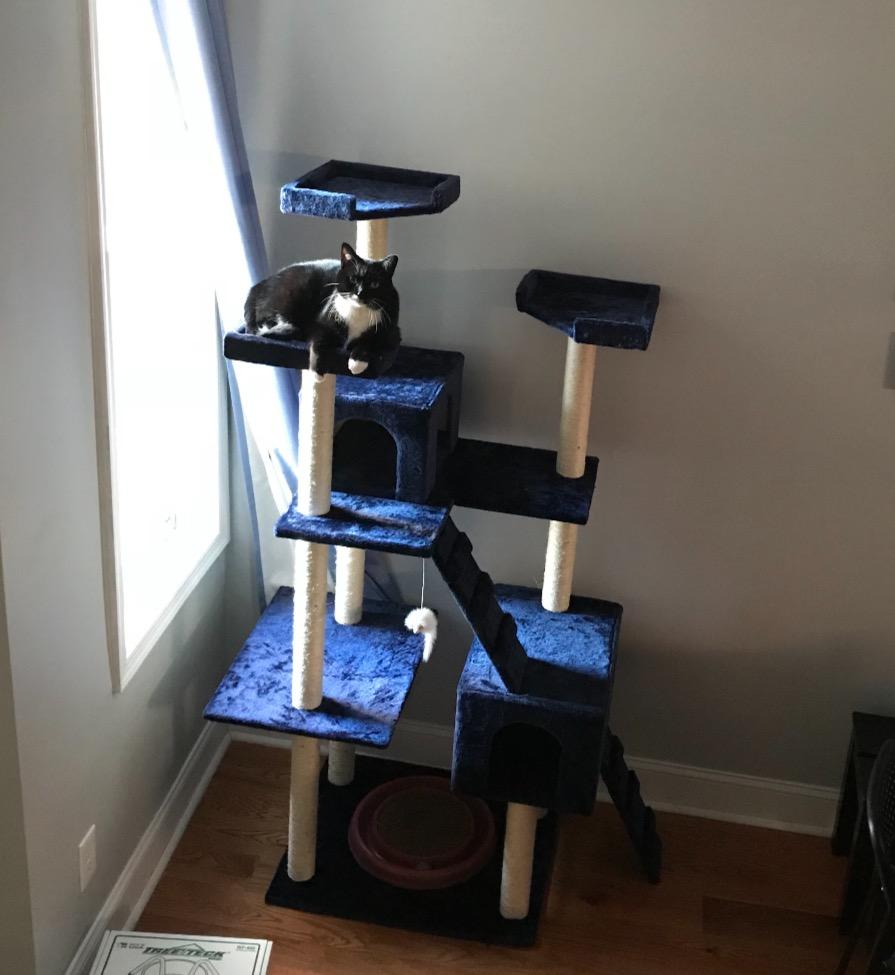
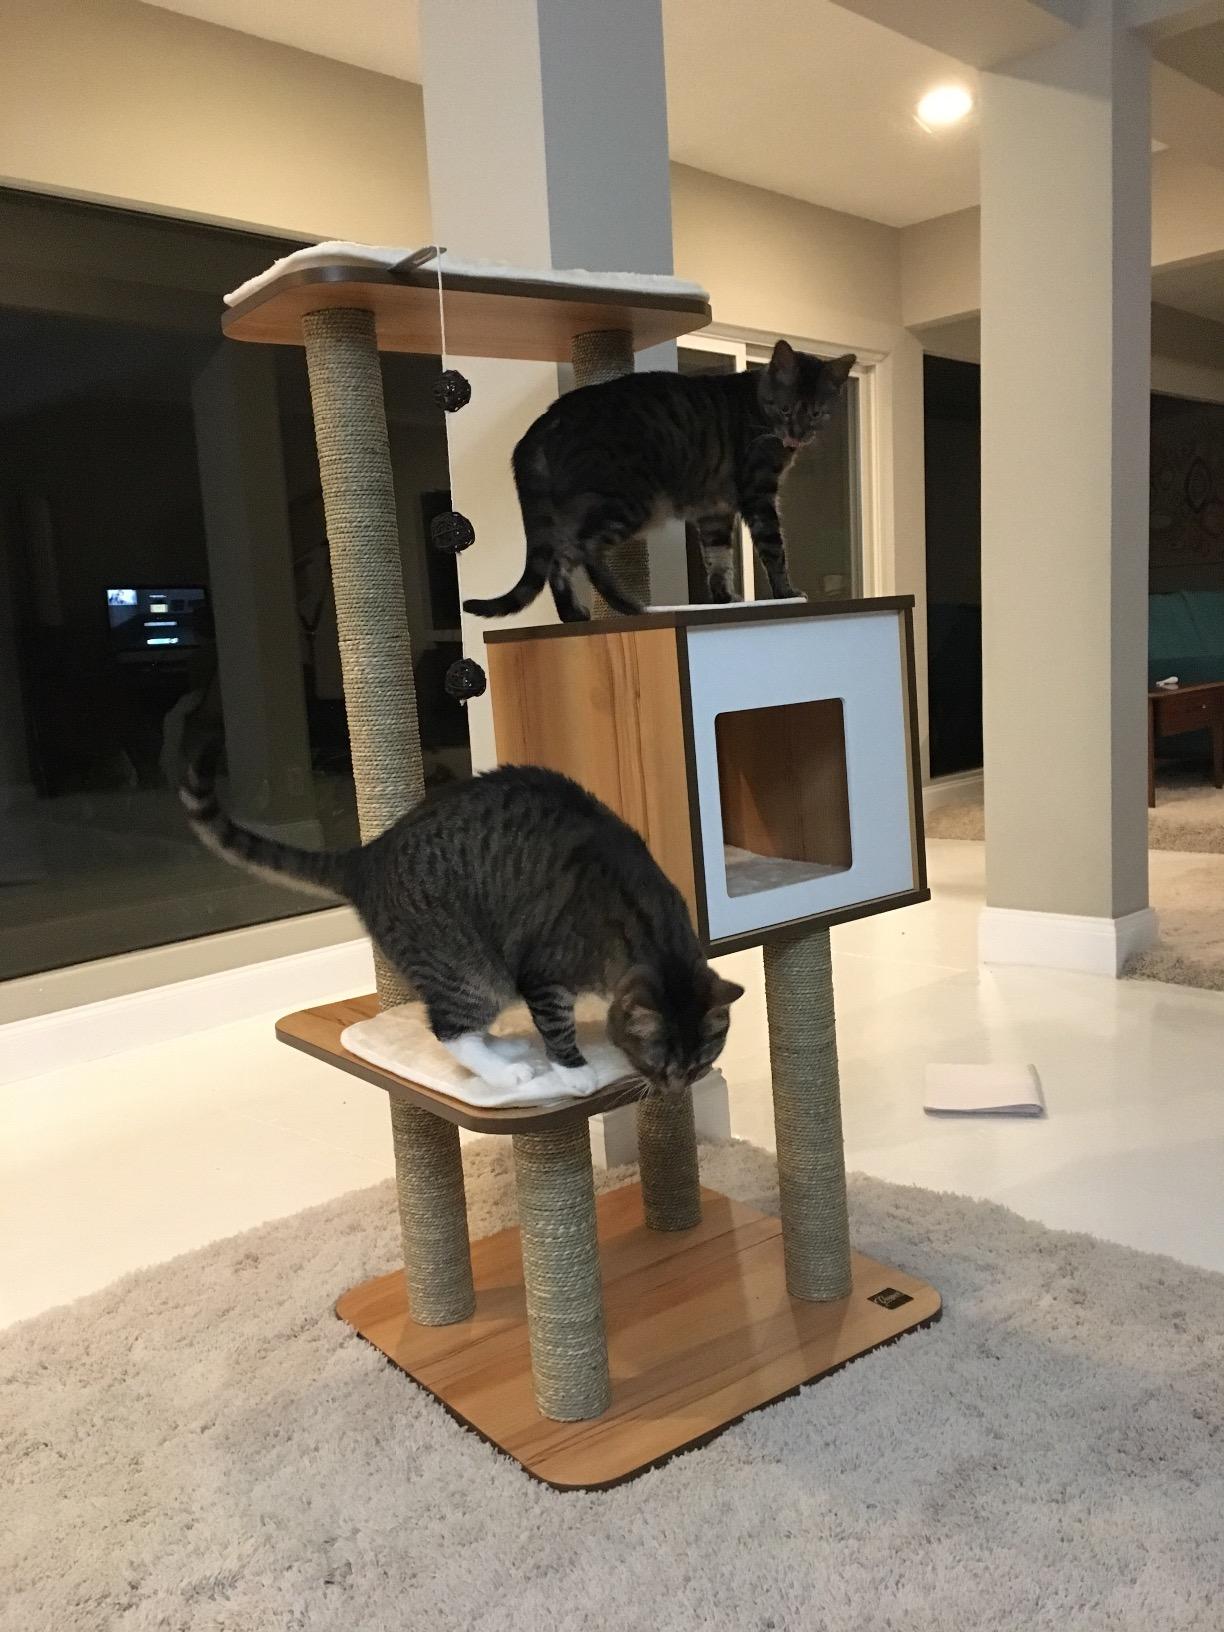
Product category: items_cat tree
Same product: no